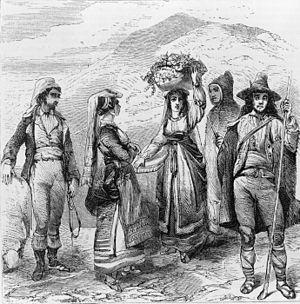
Les Siciliens sont les habitants de la Sicile, une région autonome d'Italie ; ils constituent une partie des Italiens.